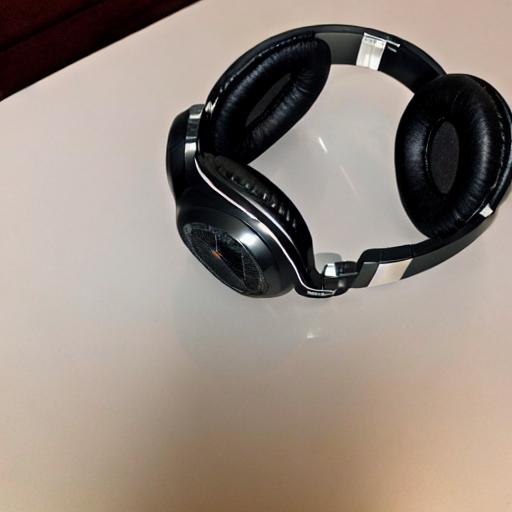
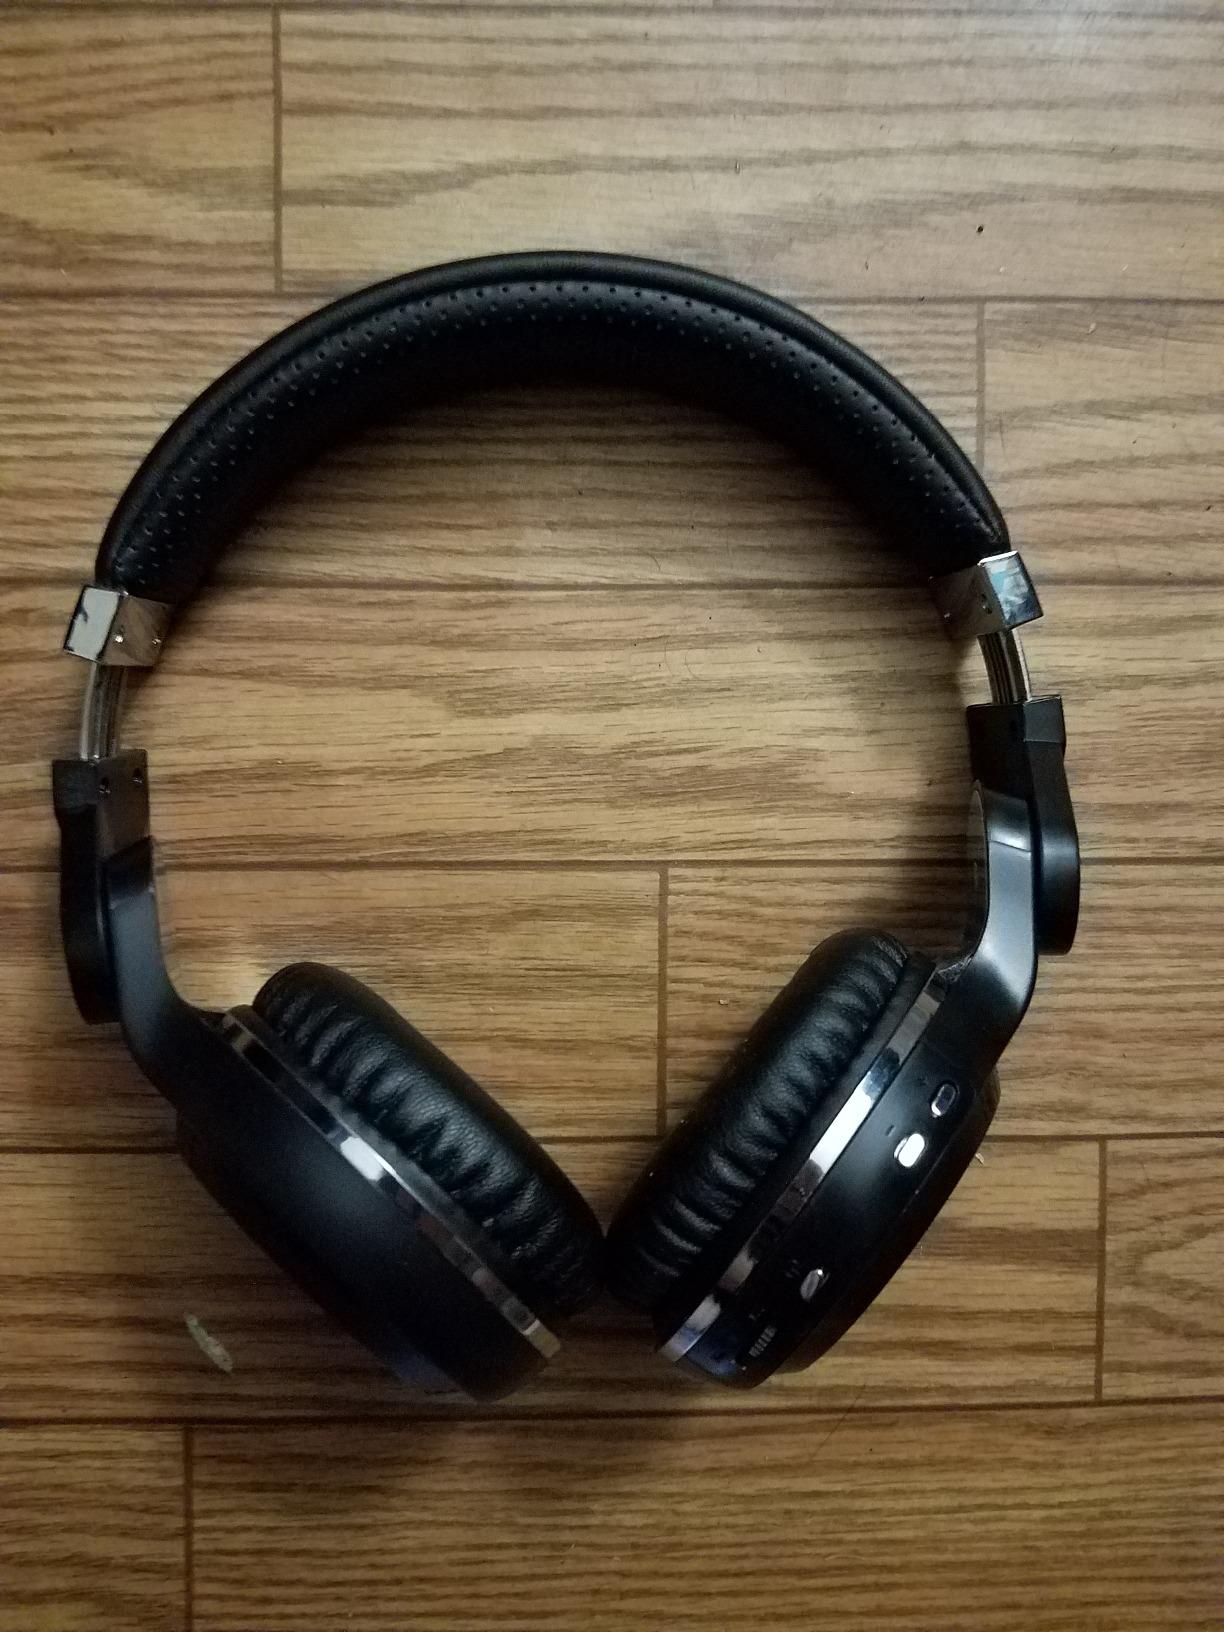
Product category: headphones
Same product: no